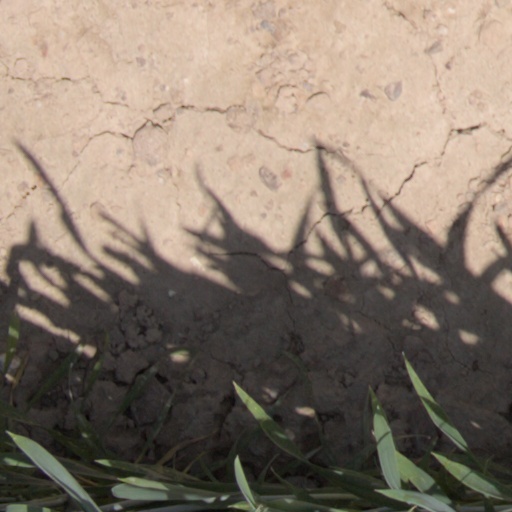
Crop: wheat